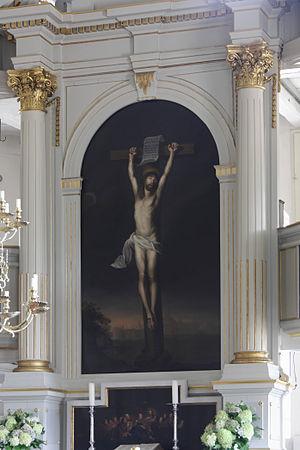
Gerdt Hardorff est un peintre allemand.